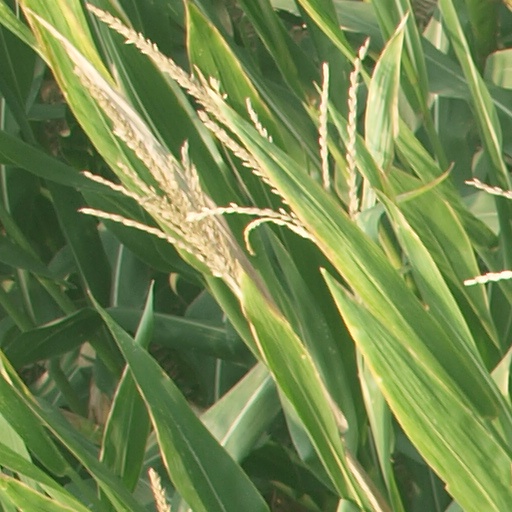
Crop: maize; corn